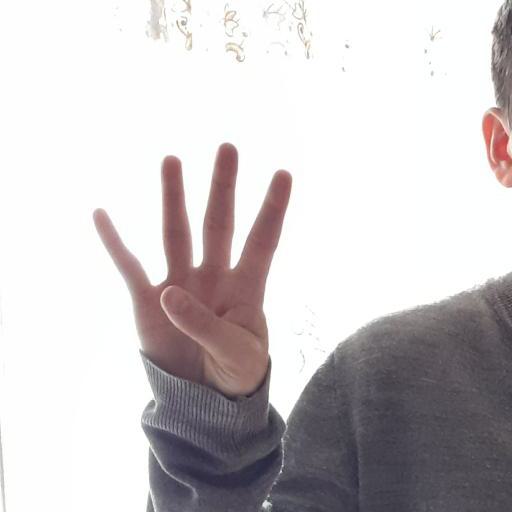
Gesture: four